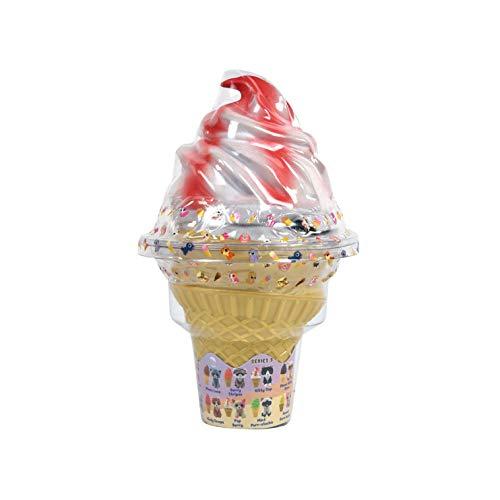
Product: Sunny Days Entertainment Cool Cats Collectible Plush Transform from Scented Ice Cream Cone Into Adorable Cats
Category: Toys & Games | Stuffed Animals & Plush Toys | Plush Interactive Toys
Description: Each scented ice cream cone flips inside out to reveal a plush kitten.
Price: $9.99
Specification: ProductDimensions:2.8x2.8x6inches|ItemWeight:5.6ounces|ShippingWeight:4ounces(Viewshippingratesandpolicies)|ASIN:B07SHVBDNS|Itemmodelnumber:320015|Manufacturerrecommendedage:36months-9years